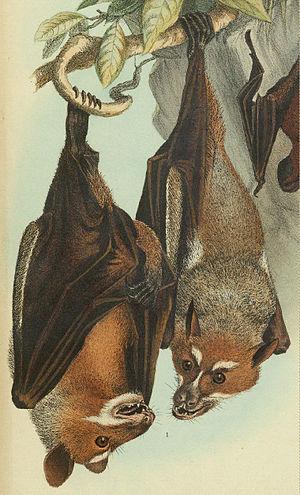
Styloctenium wallacei est une espèce de mammifères chiroptères de la famille des Pteropodidae. Elle est endémique de l'île de Sulawesi en Indonésie.
Styloctenium était un genre de chauve-souris frugivore de la famille des Pteropodidae.